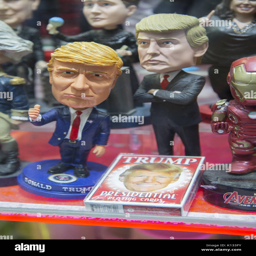
politician is certainly a popular item at souvenir shops